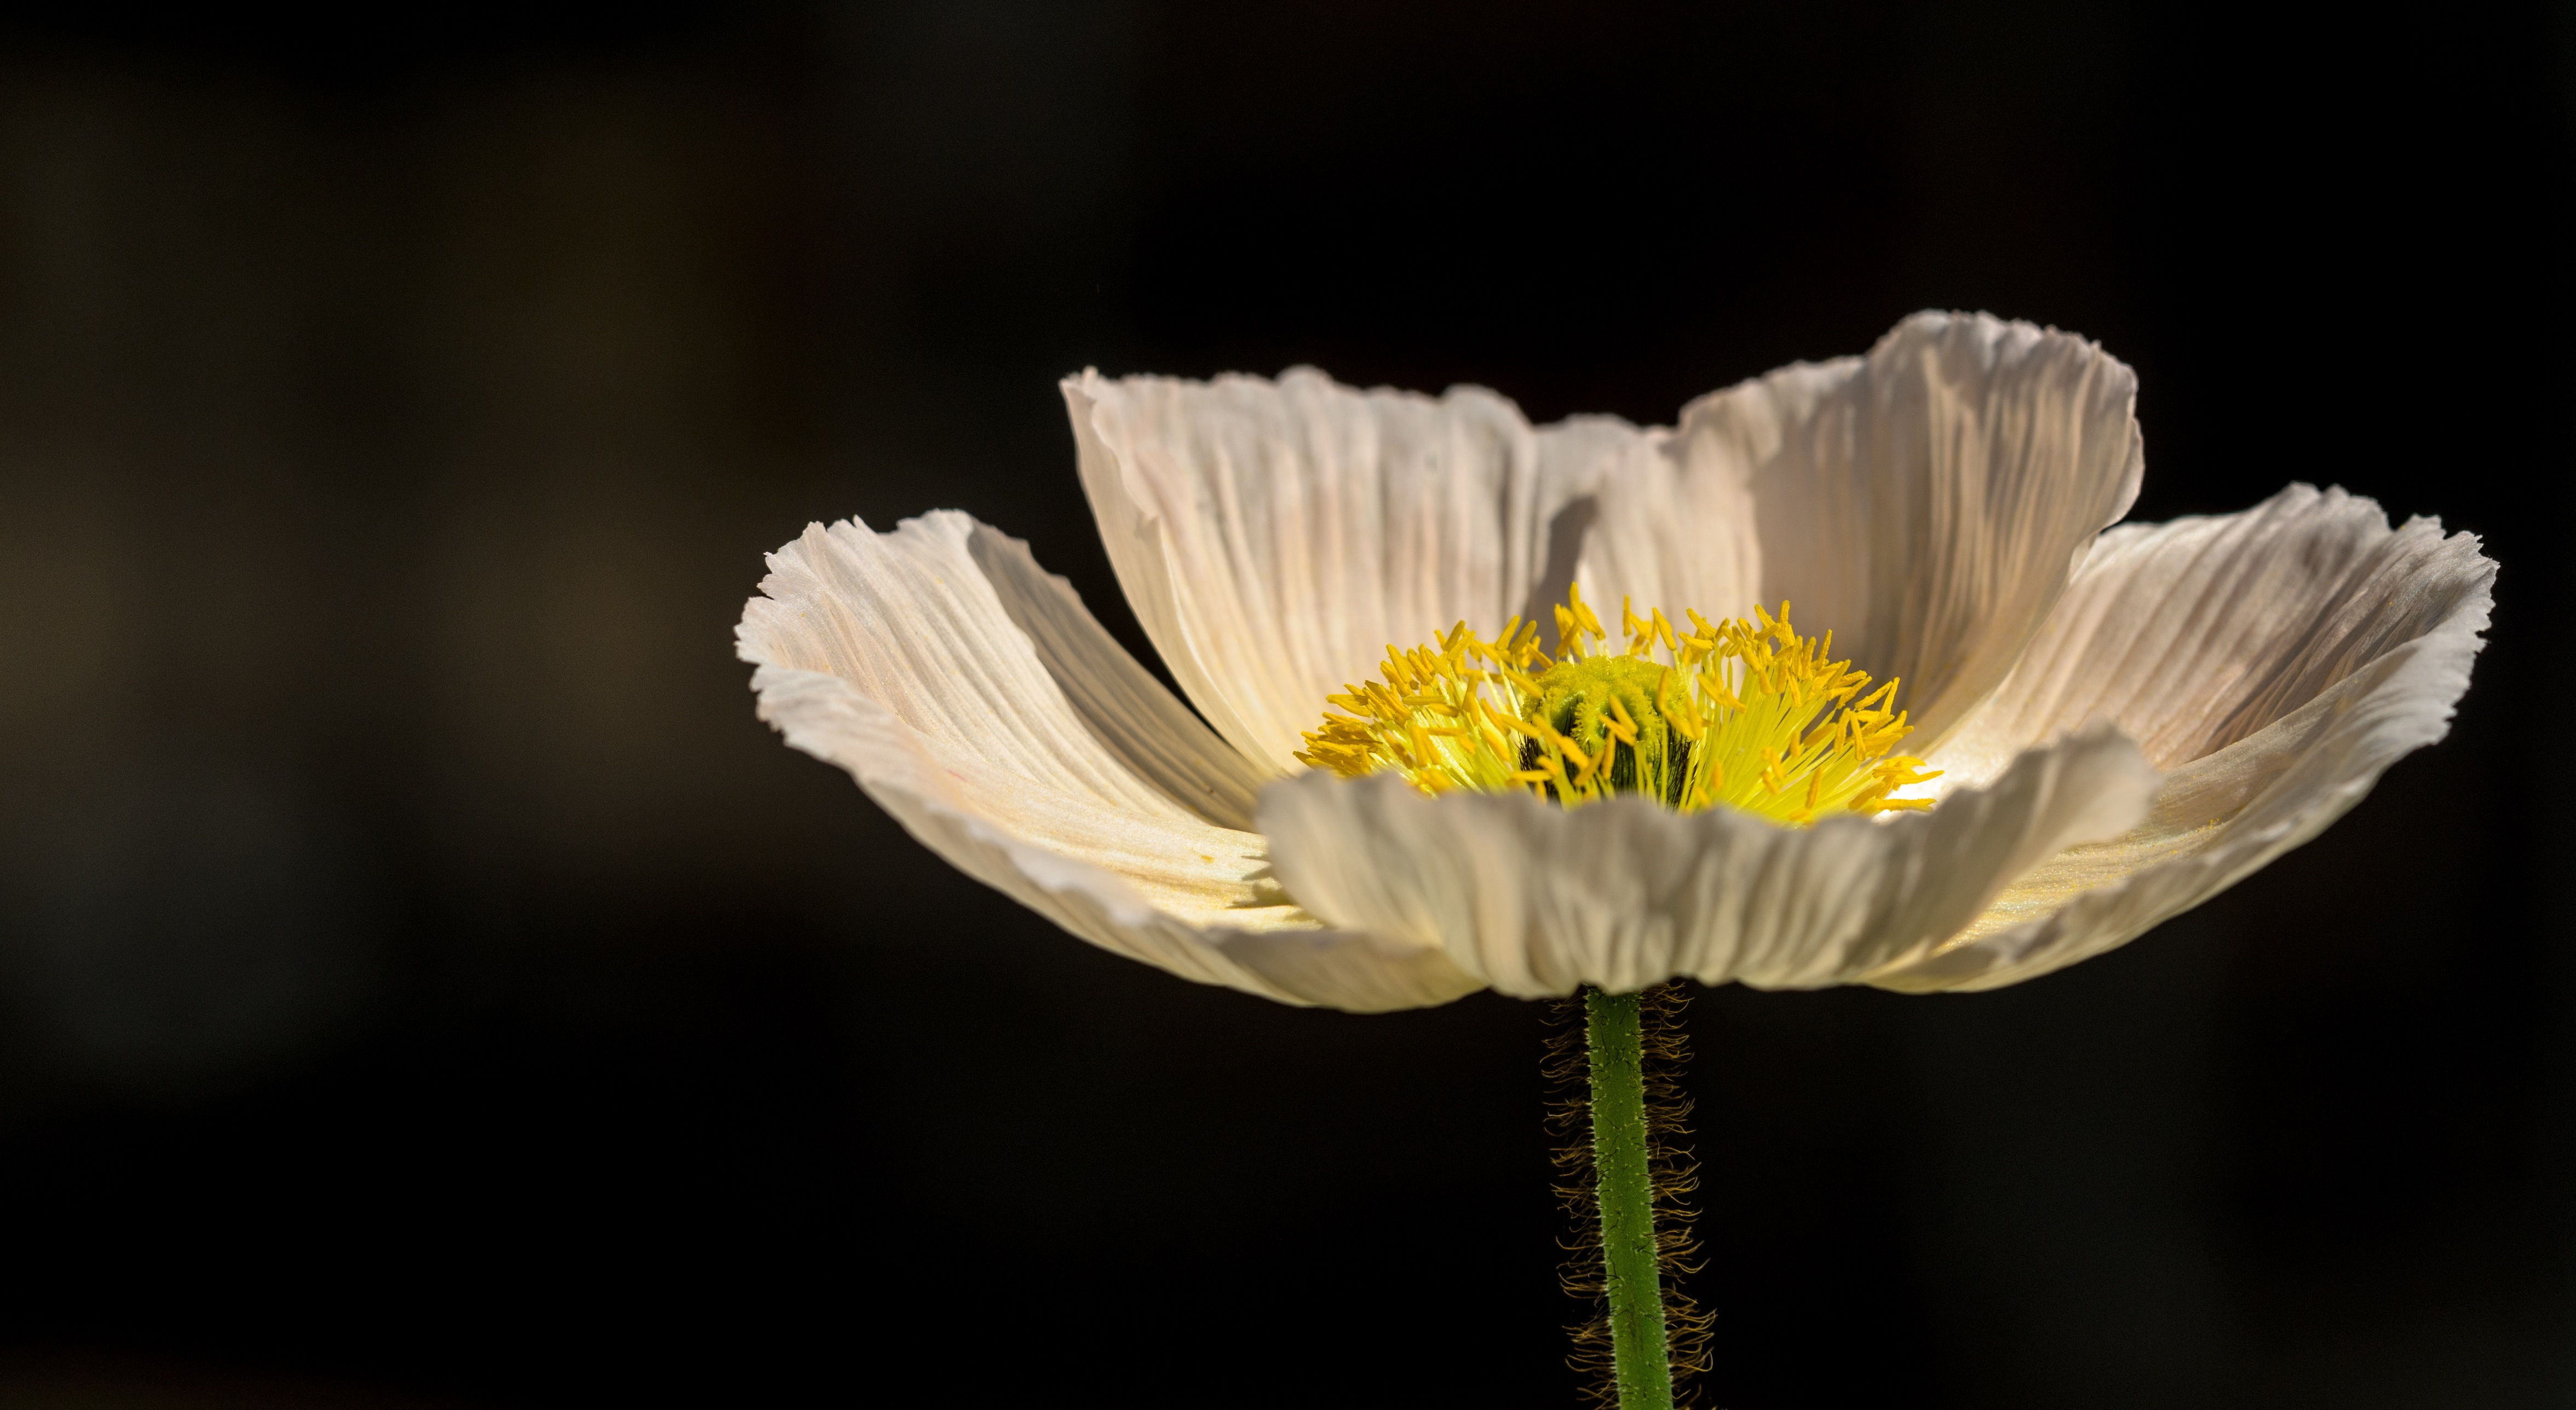
blossom, plant, photography, flower, petal, daisy, pollen, botany, yellow, closeup, flora, freshness, wildflower, close up, poppy, macro photography, flowering plant, plant stem, land plant